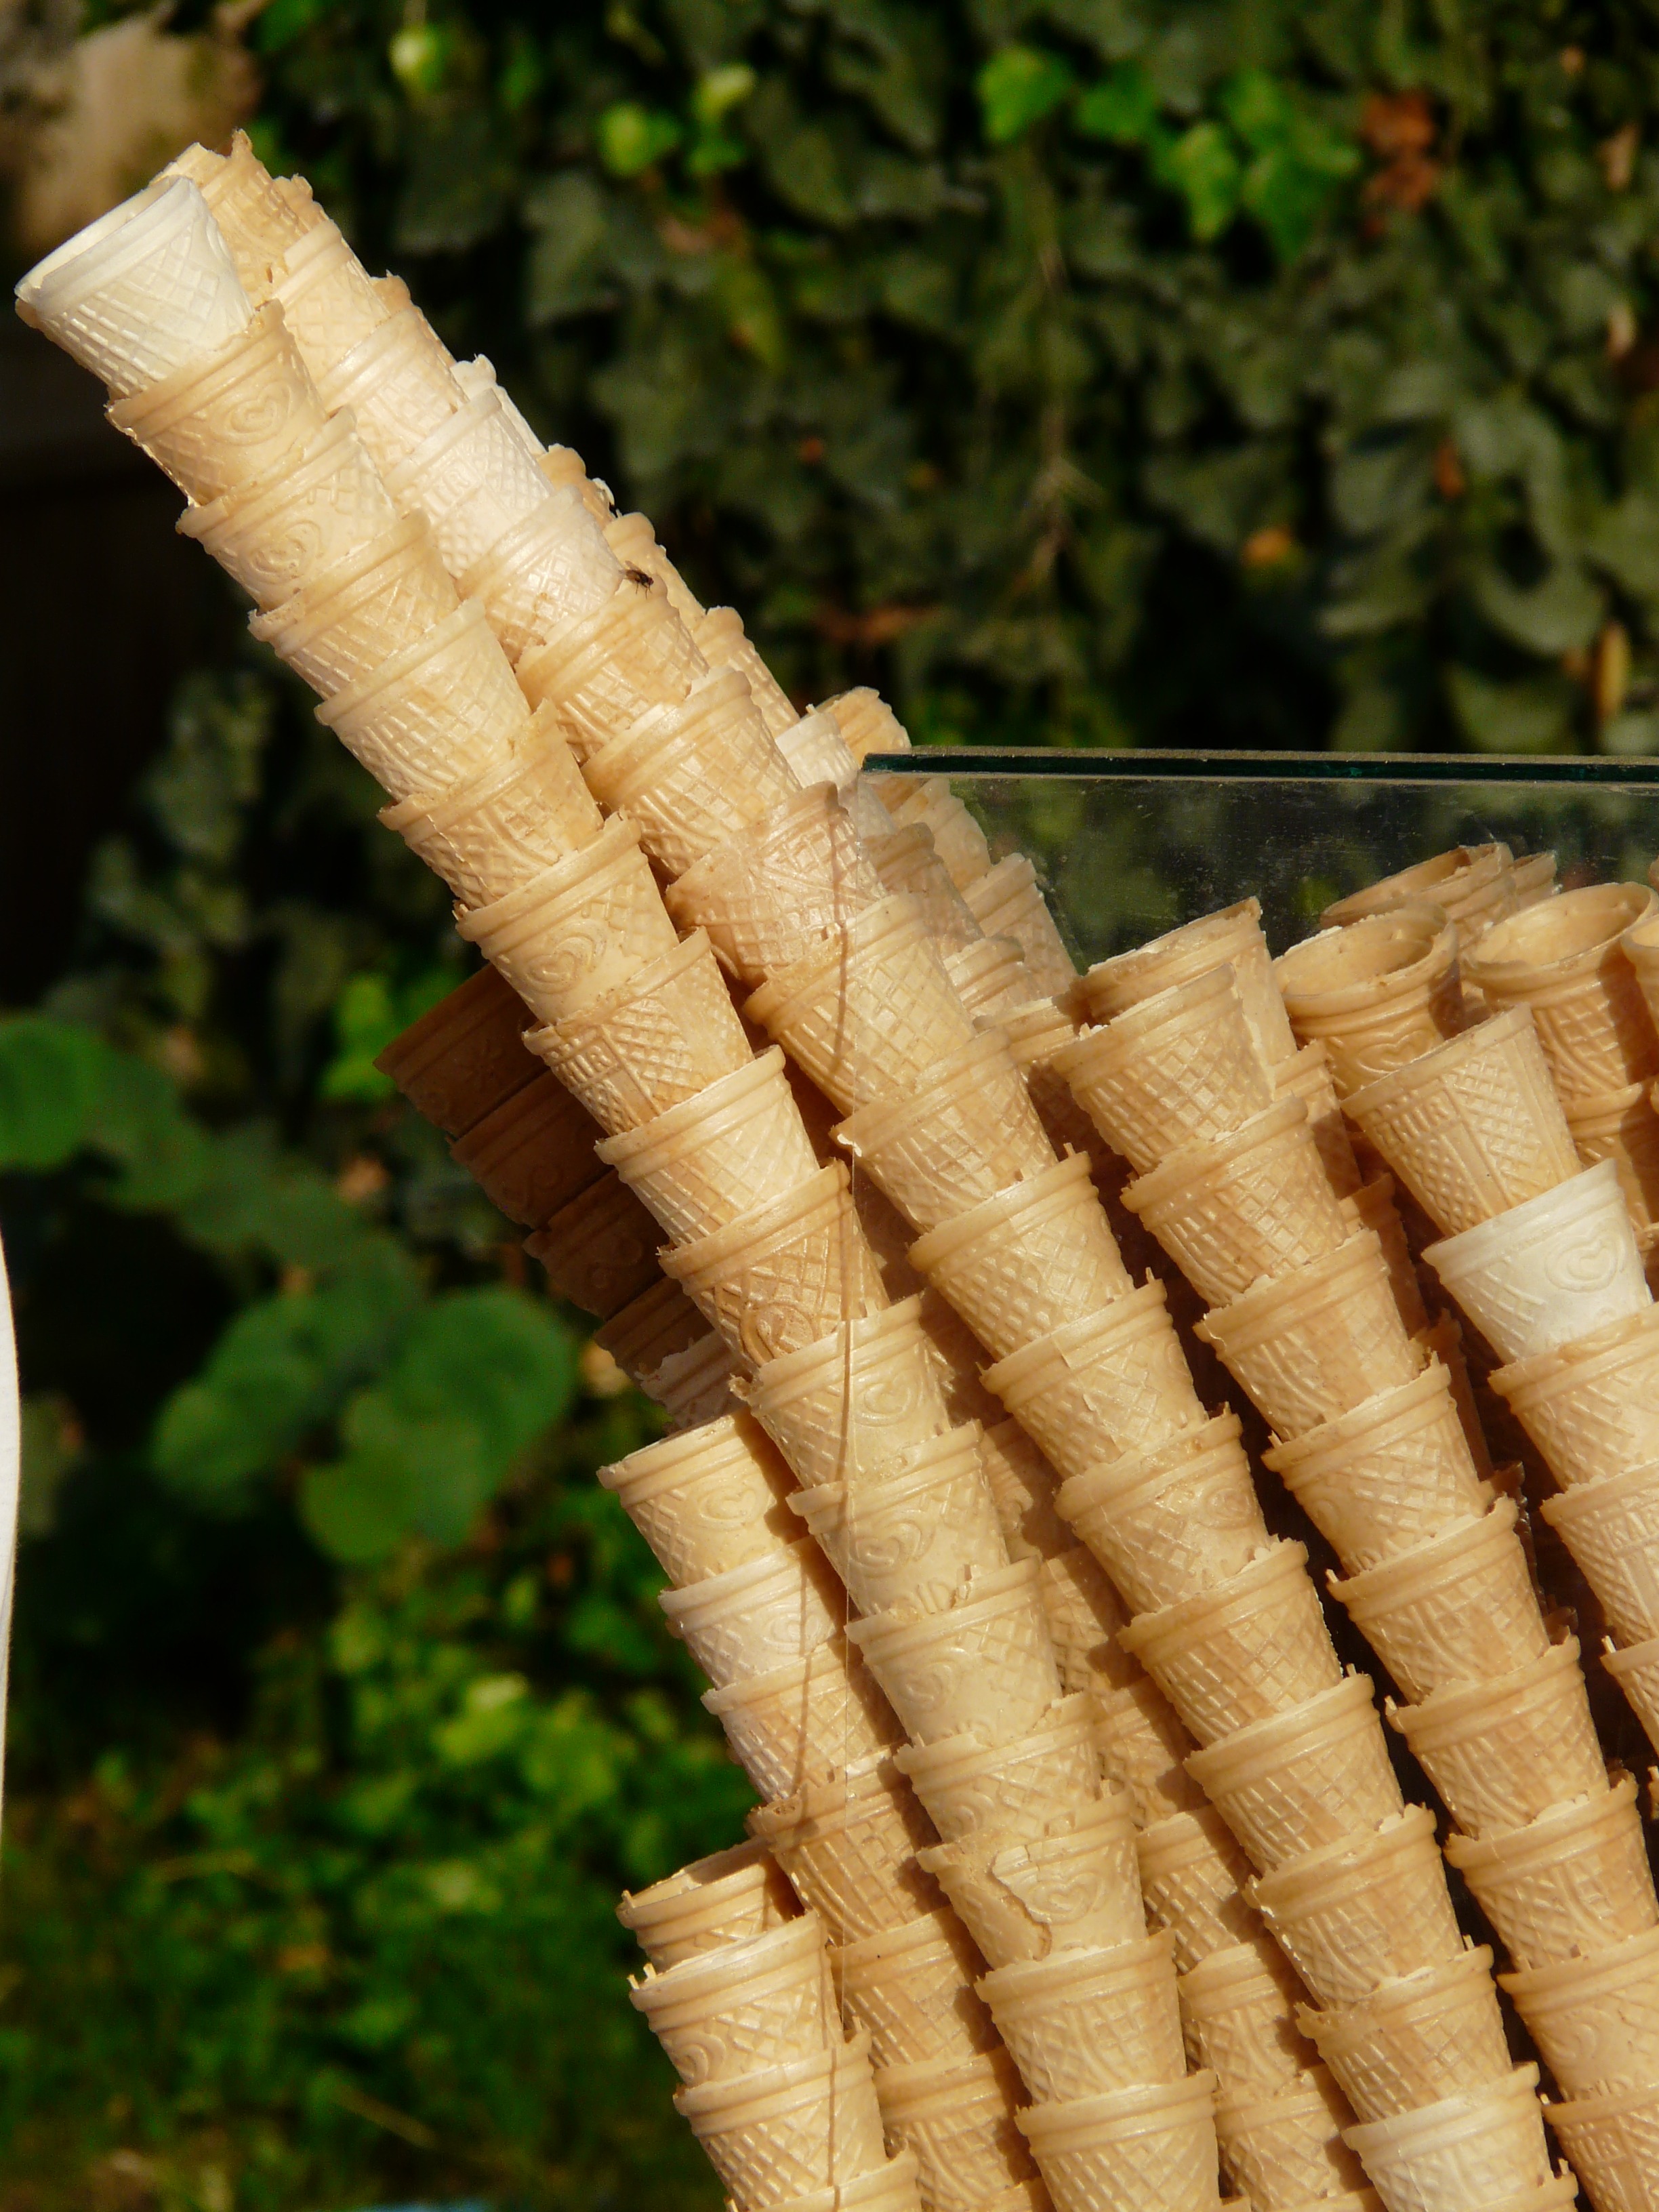
plant, wood, leaf, trunk, ice, produce, crop, insect, agriculture, waffles, waffle cone, ice cream cones, grass family, plant stem, bombycidae